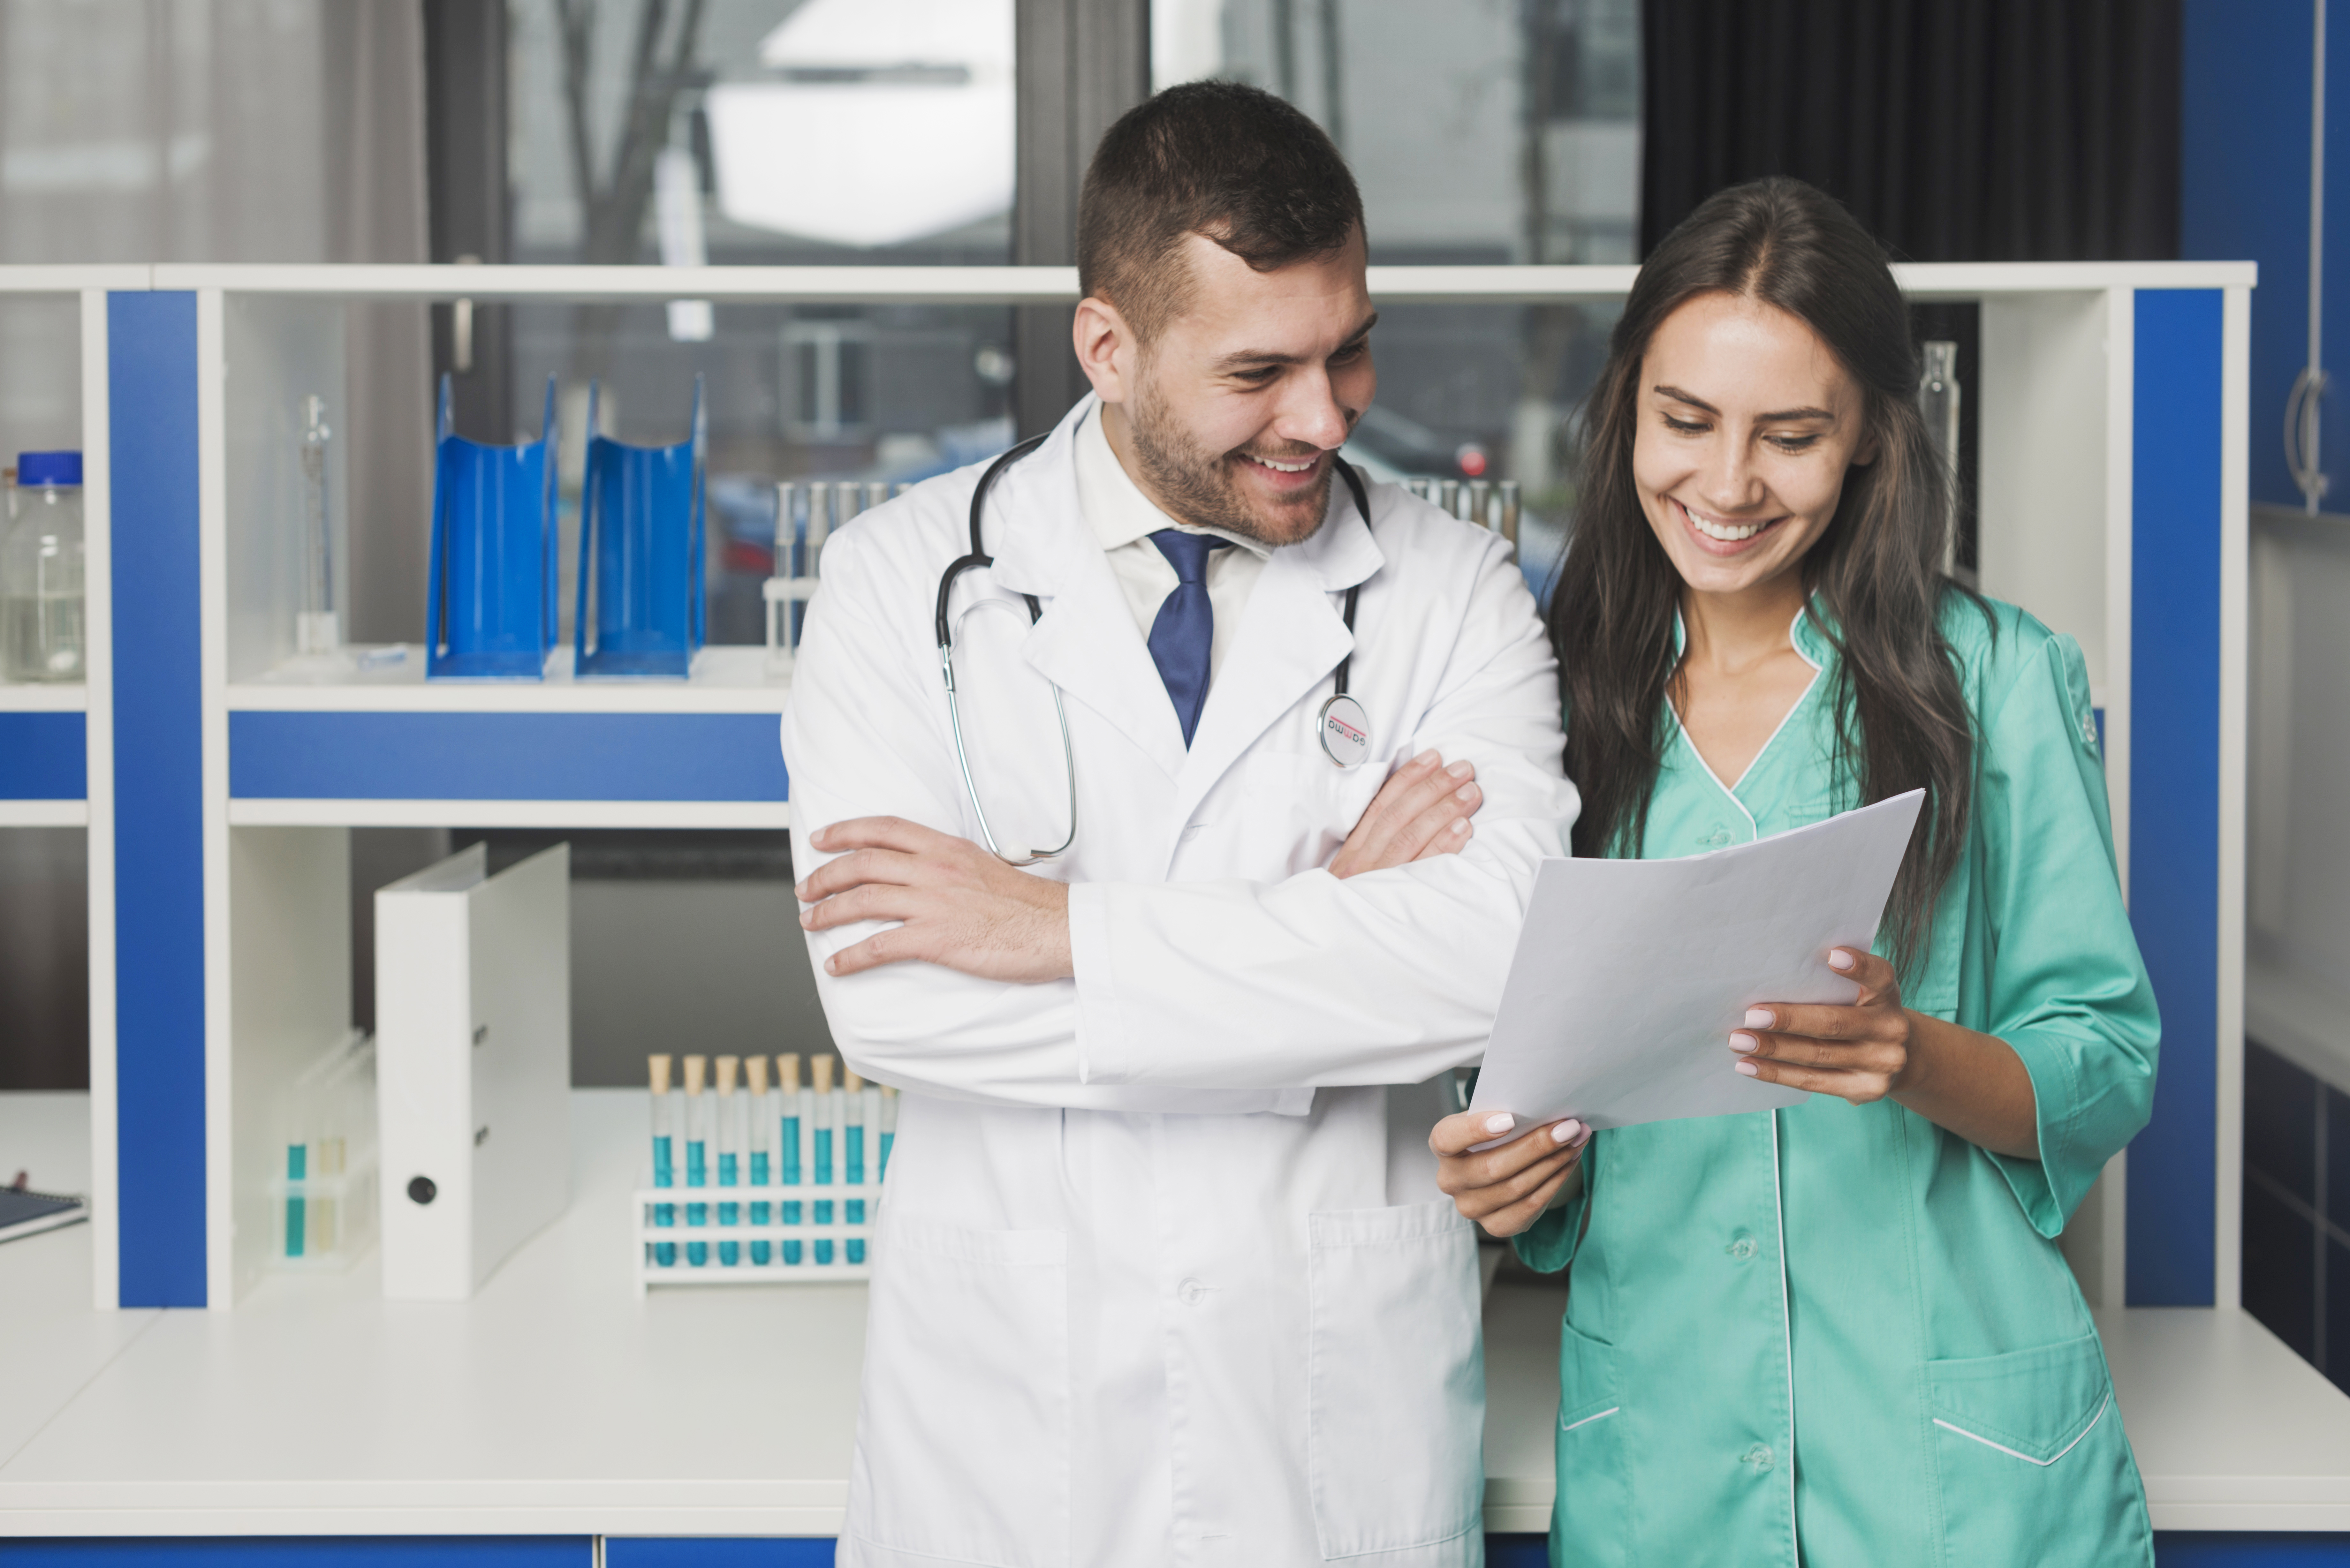
woman, product, job, physician, service, white coat, uniform, medical assistant, Health care provider, hospital, health care, research, white collar worker, medical, employment